Sarah Winman

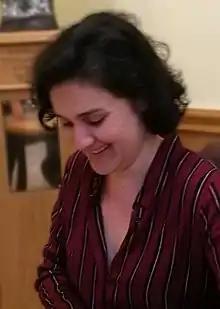
Winman at the 2017 Durham Book Festival

In 2011, Winman's debut novel, "When God Was a Rabbit" (2011), became an international bestseller and won Winman several awards including New Writer of the Year in the Galaxy National Book Awards.